Peter A. Porter

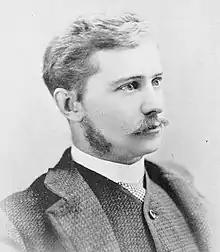

Peter Augustus Porter (October 10, 1853 – December 15, 1925) was a U.S. Representative from New York, and grandson of Peter Buell Porter. Porter was the son of Colonel Peter A. Porter, the Civil War hero who bravely died in the bloody Battle of Cold Harbor. Porter was one of Niagara's first native poets.